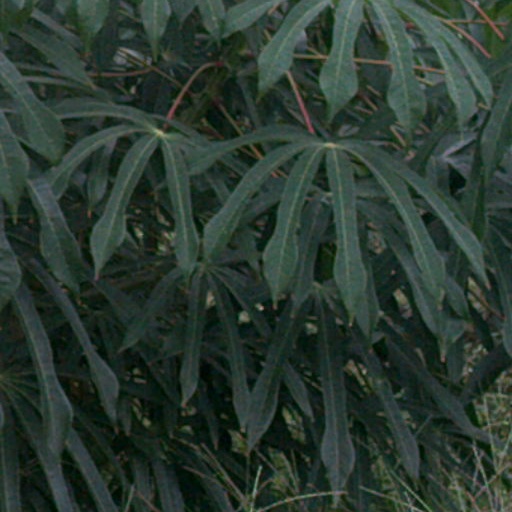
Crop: cassava